The Decline of Western Civilization Part III

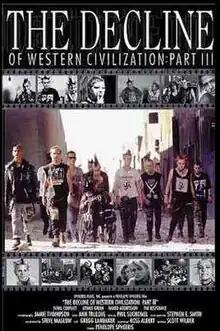
The theatrical poster

The Decline of Western Civilization III is a 1998 documentary film directed by Penelope Spheeris, which chronicles the gutter punk lifestyle of homeless teenagers. It is the third film of a trilogy by Spheeris depicting life in Los Angeles at various points in time.